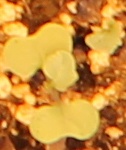
Label: Canola